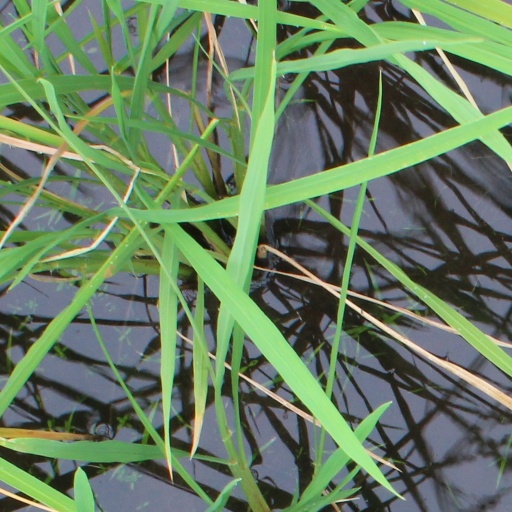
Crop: rice